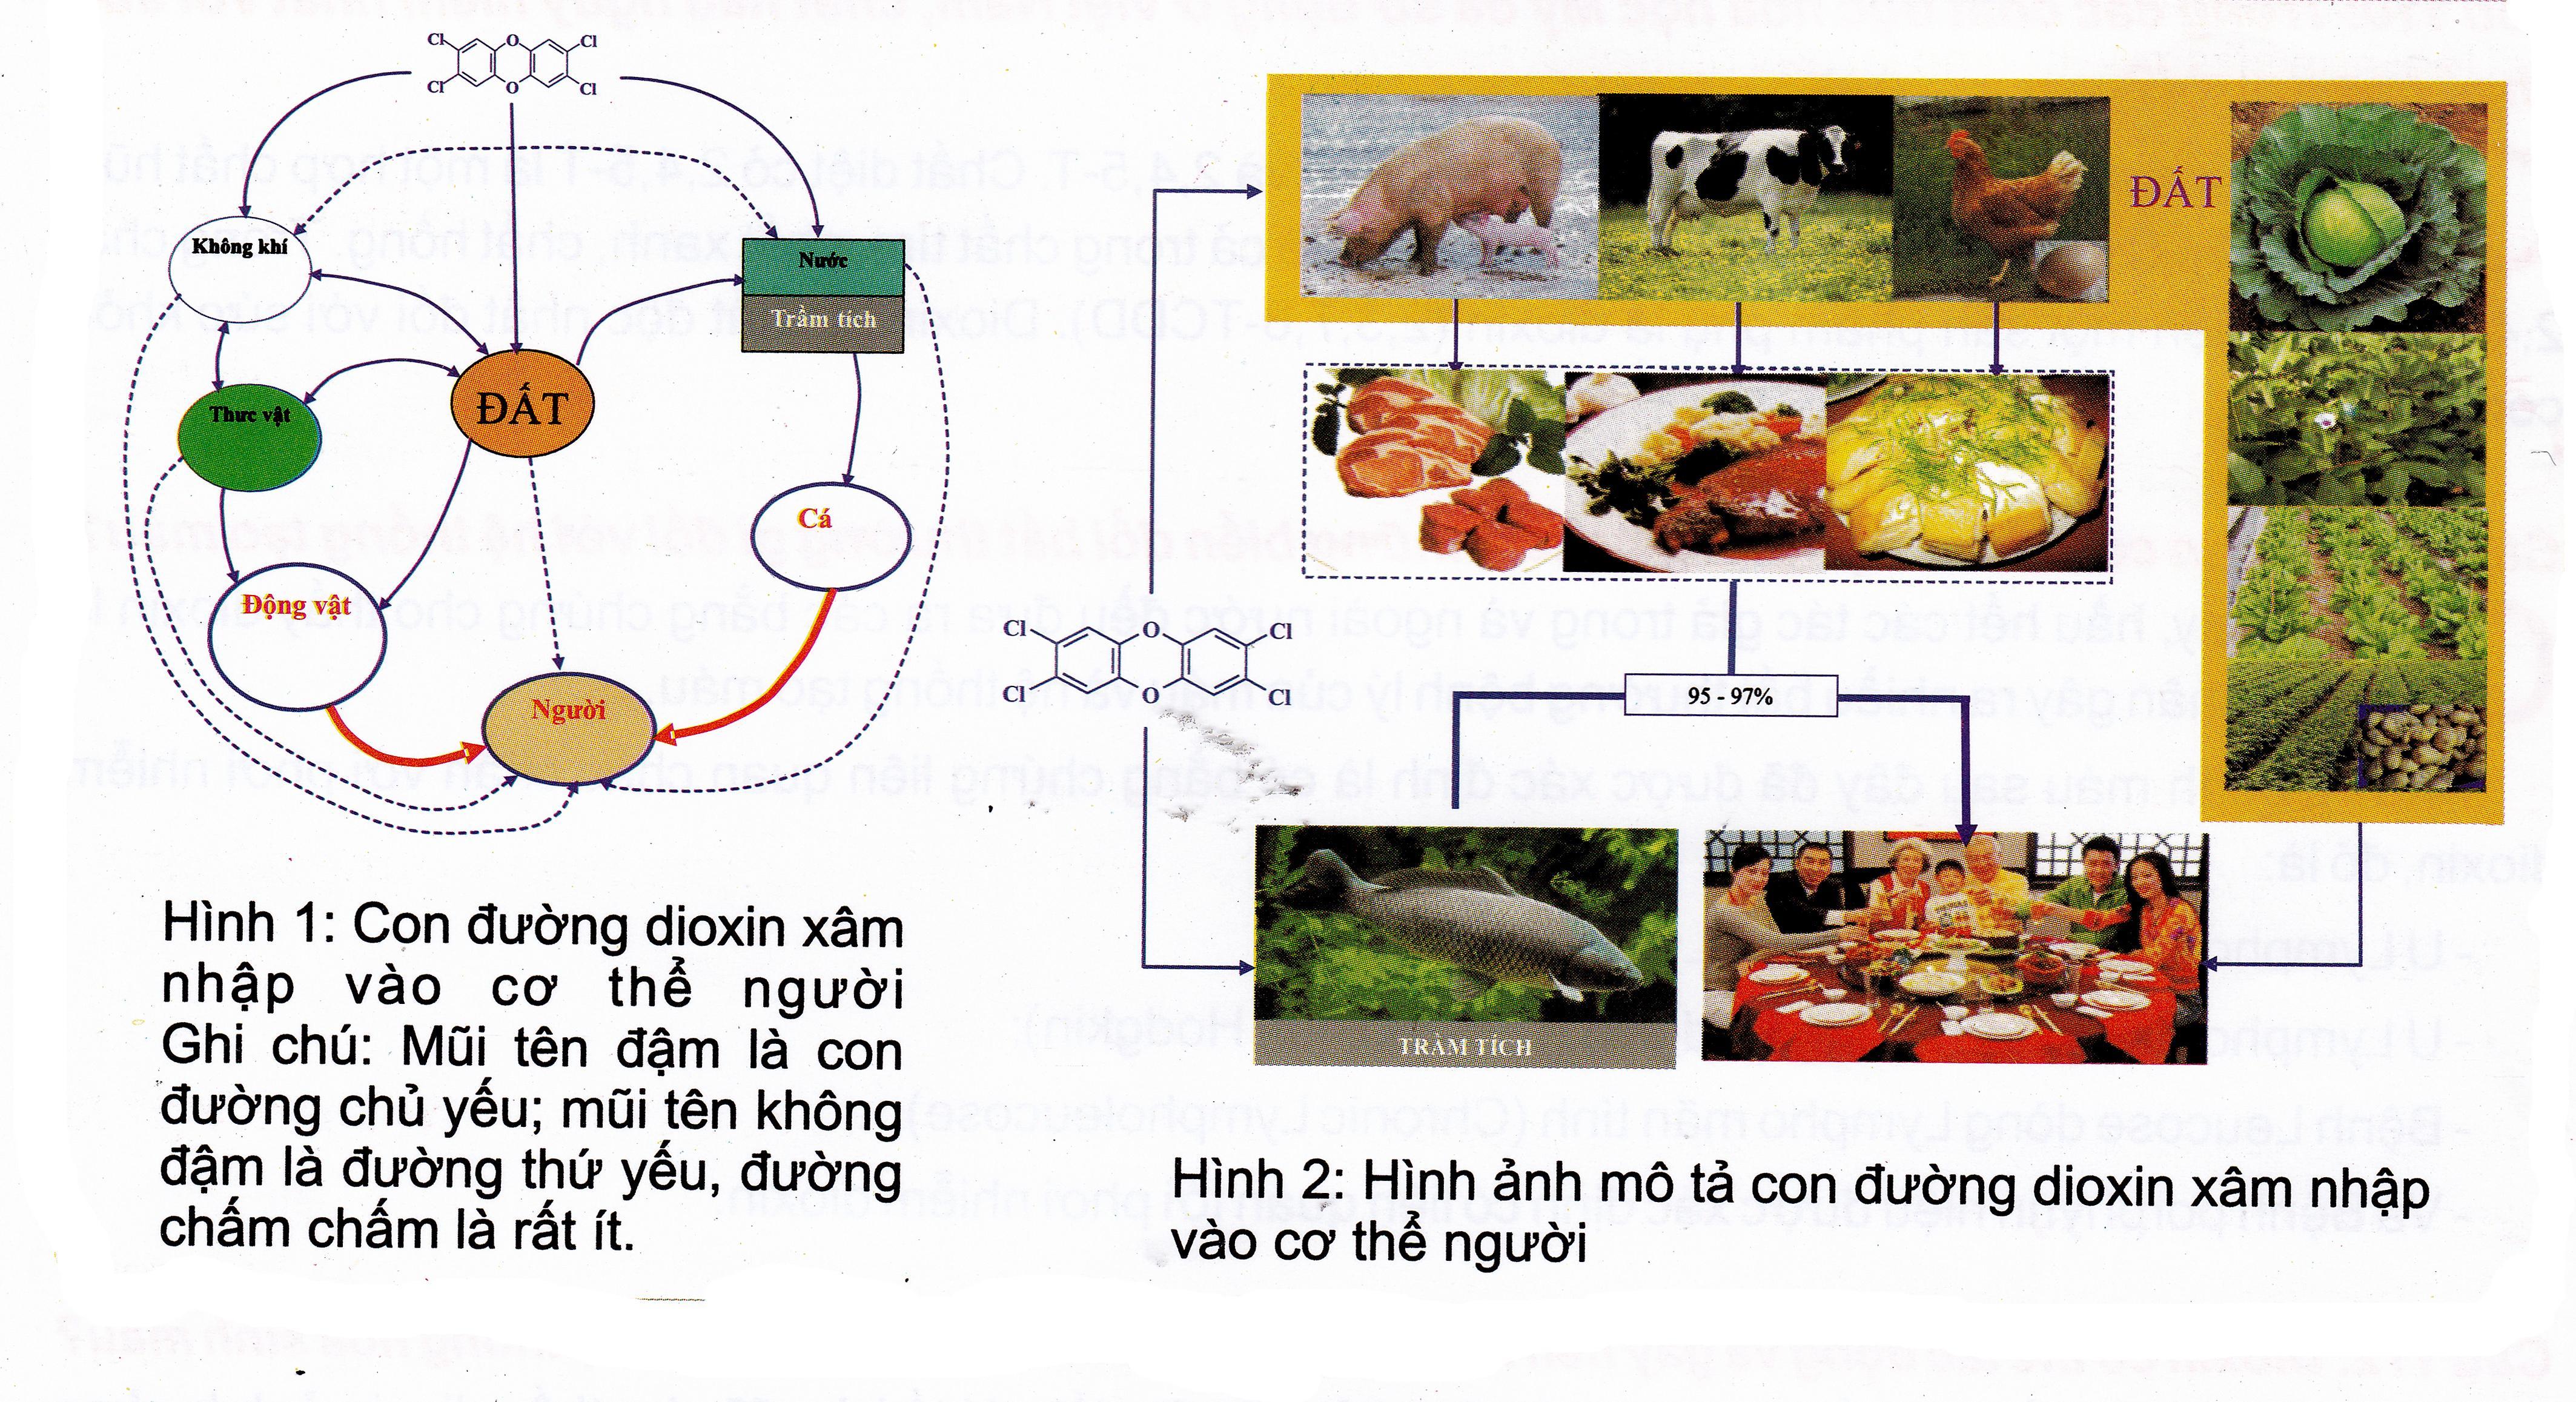
có hai lược đồ xuất hiện ở trong bức ảnh